Houdinia

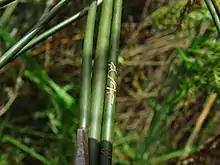
Evidence of feeding on "Sporadanthus ferrugineus"

This species is only known from a single host plant. The larvae mine and pupate inside the living stems of "Sporadanthus ferrugineus", a large endemic New Zealand rush-like marsh plant.